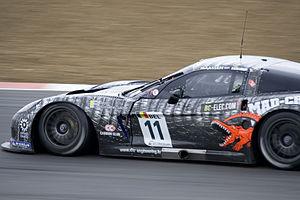
Selleslagh Racing Team, est une écurie belge de sport automobile basée à Merchtem en Région flamande et fondée par Patrick Selleslagh. Elle a participé au Championnat de Belgique de Grand Tourisme, au Championnat de France FFSA GT et au Championnat du monde FIA GT1.